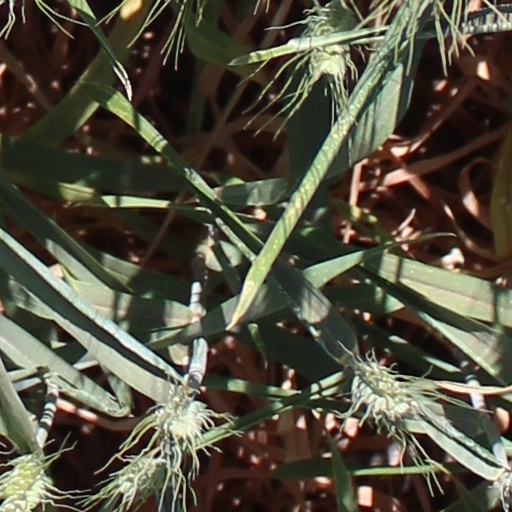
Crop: wheat